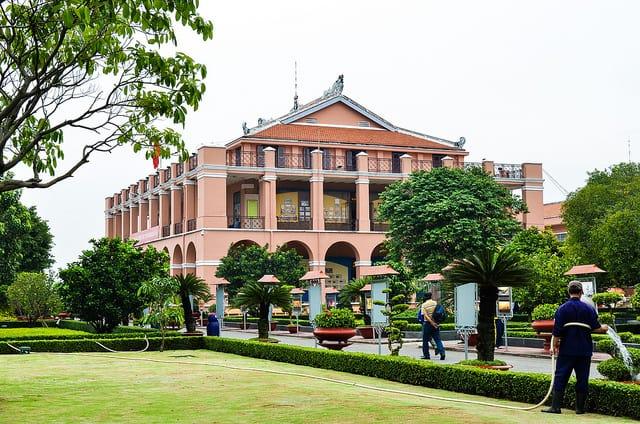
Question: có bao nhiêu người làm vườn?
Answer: có một người làm vườn